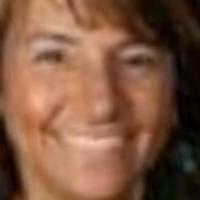
Age group: age 31-40